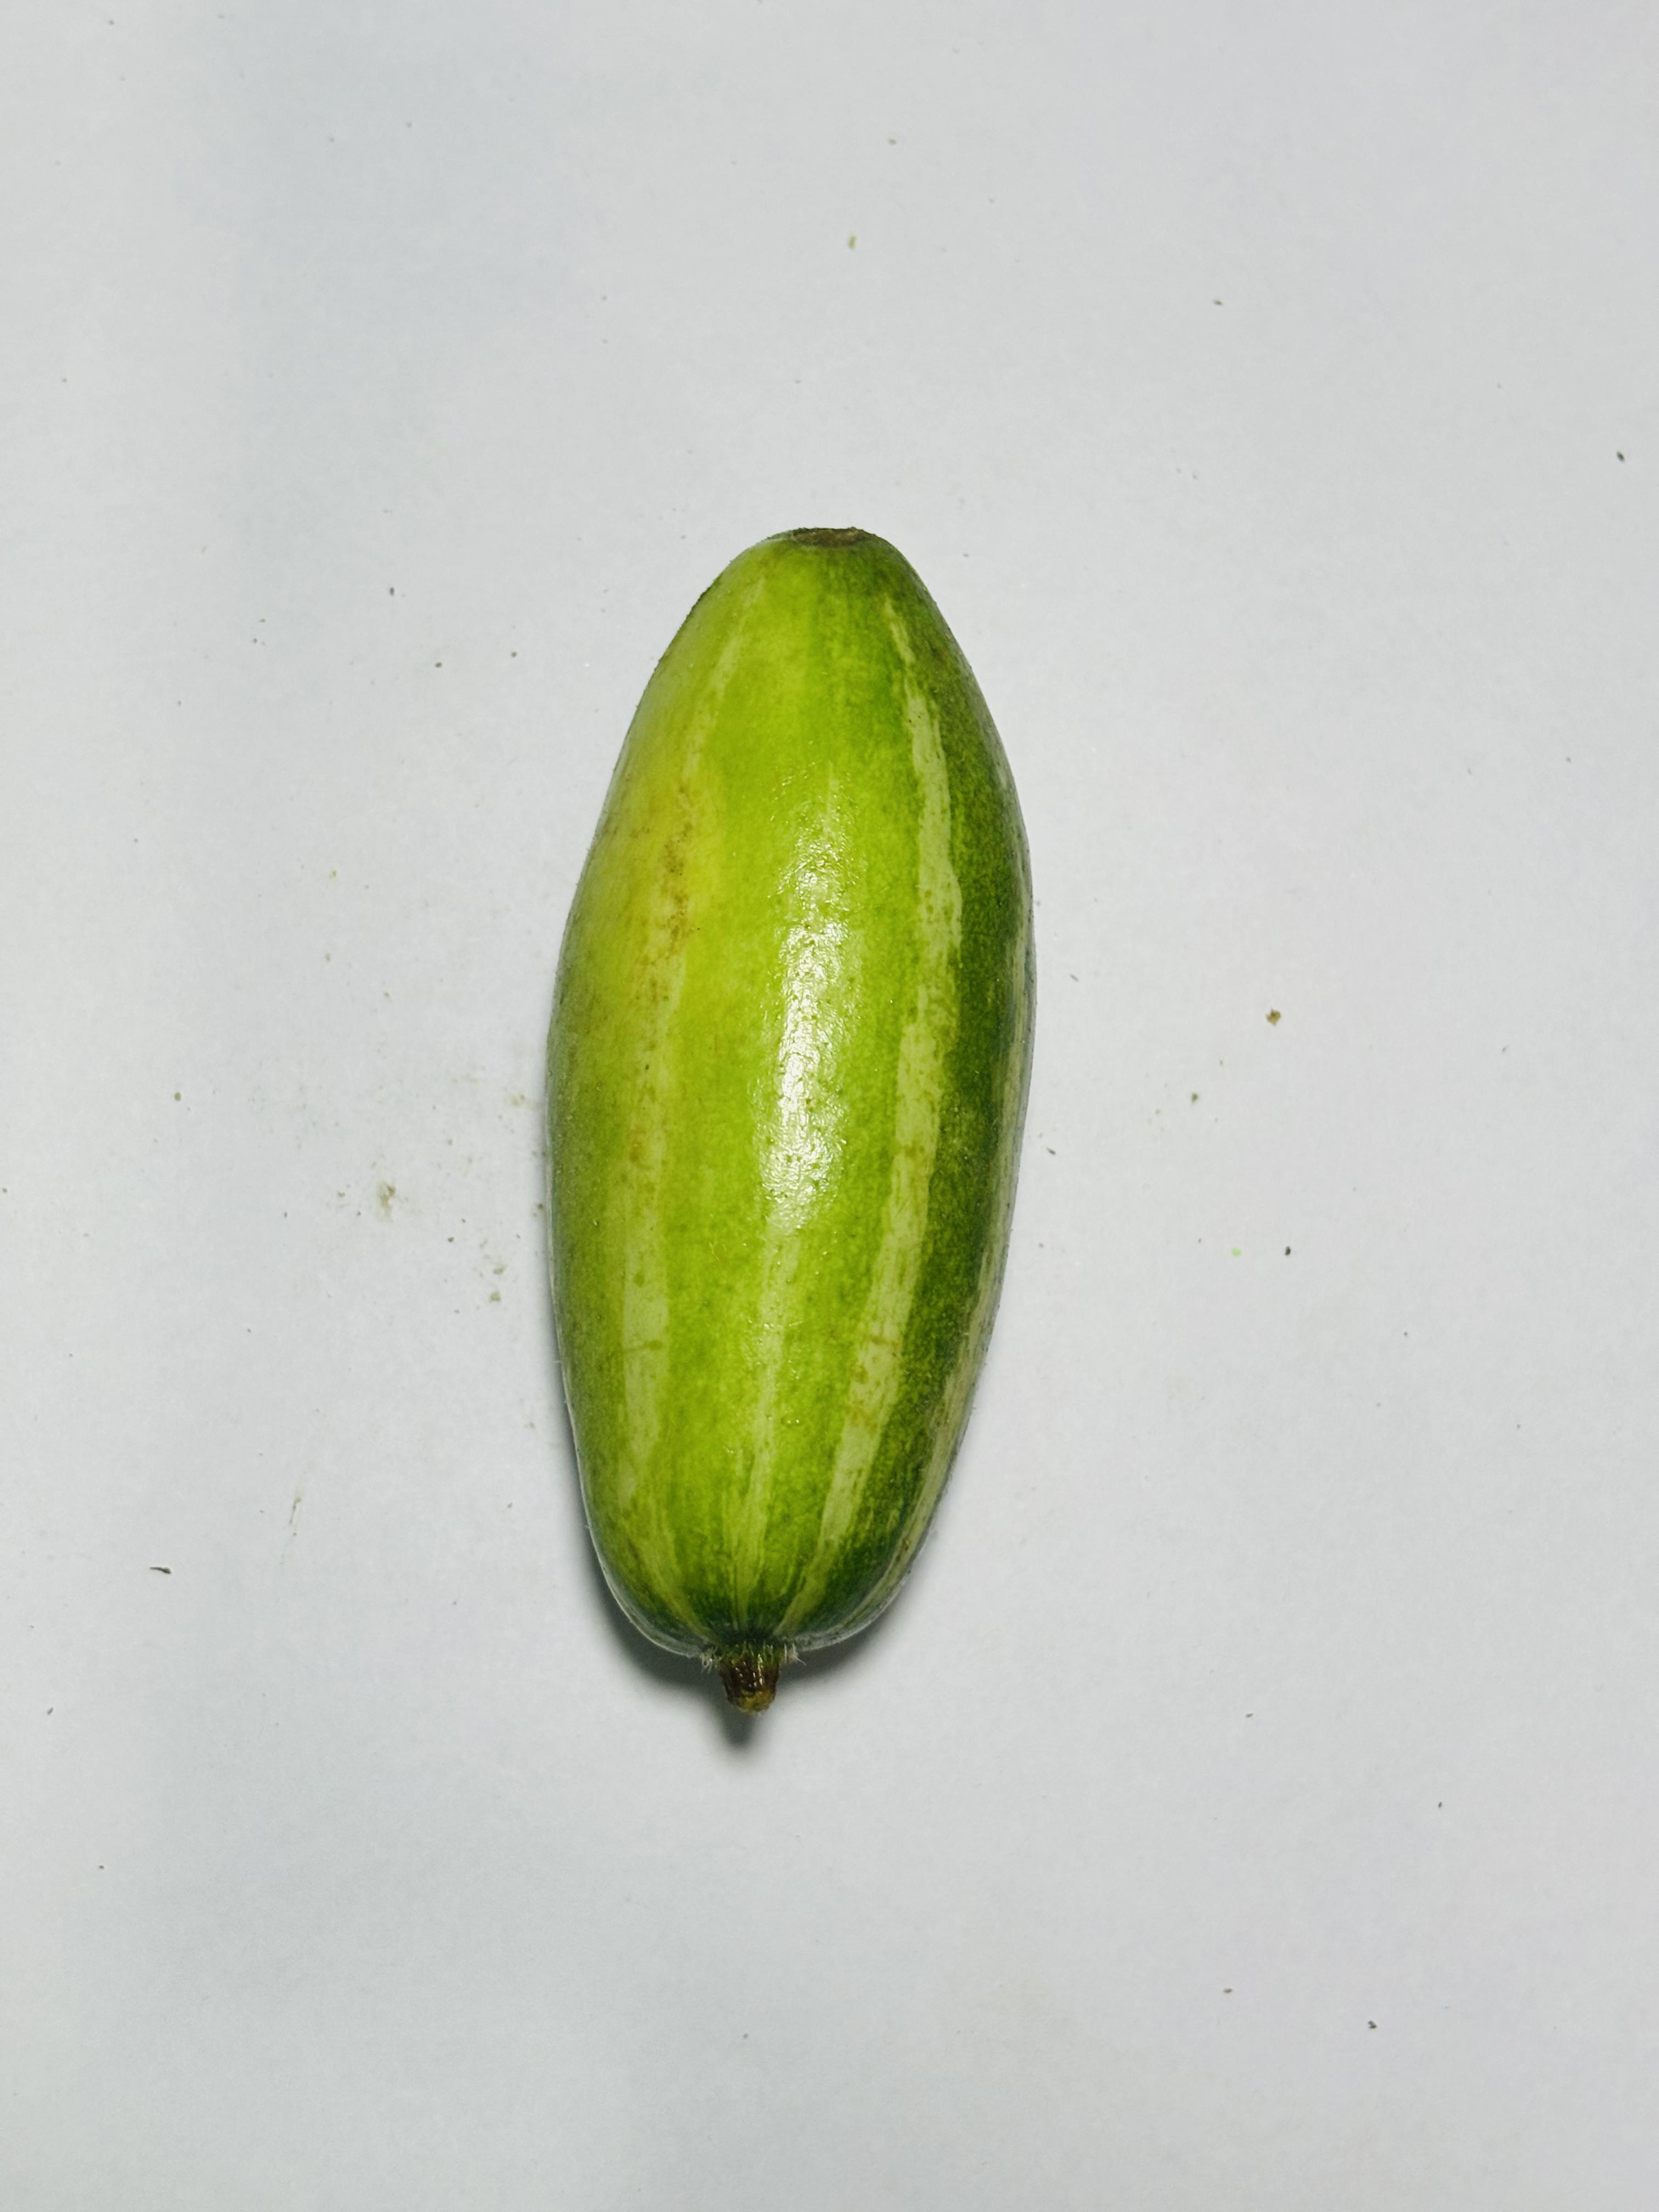
Label: Pointed gourd